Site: brandenburg
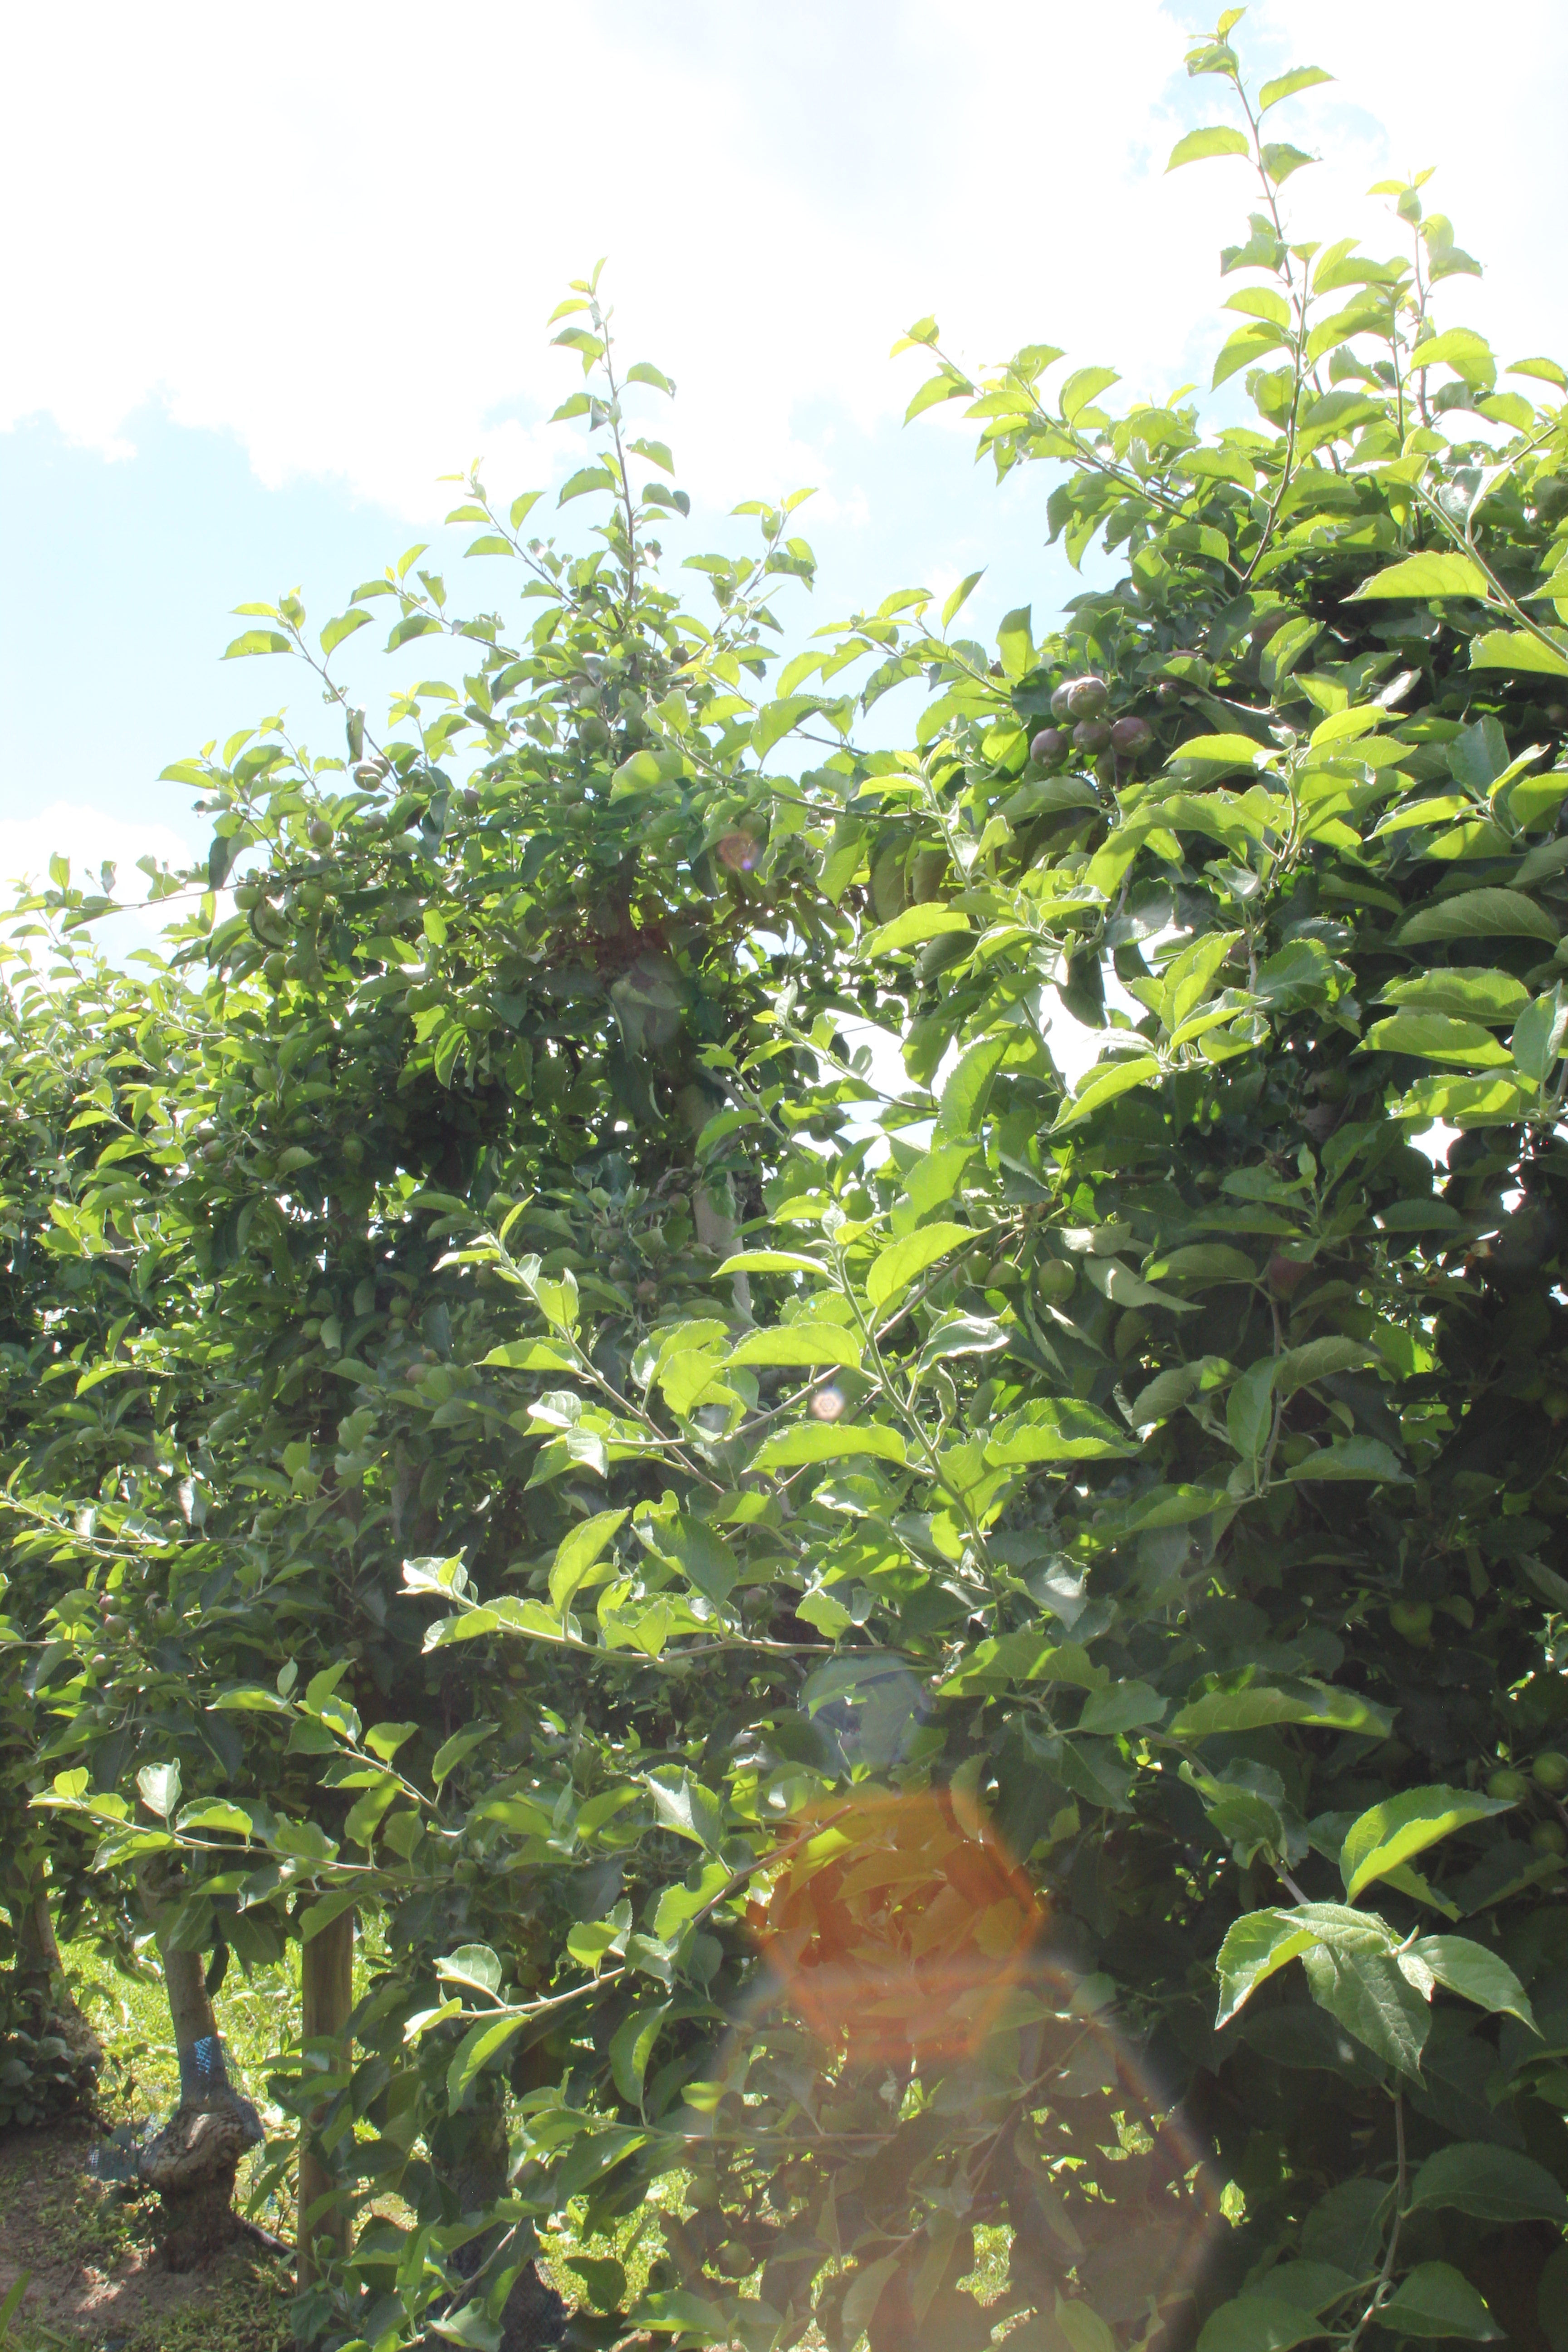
Growth stage (BBCH 73): Development of fruit